Katharine Hepburn

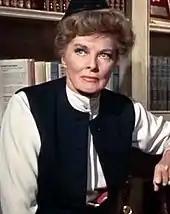
In "Guess Who's Coming to Dinner" (1967), which won Hepburn her second of four Academy Awards

After two years away from the screen, Hepburn starred in a film adaptation of Tennessee Williams' controversial play "Suddenly, Last Summer" (1959) with Elizabeth Taylor and Montgomery Clift. The movie was shot in London and was "a completely miserable experience" for Hepburn. She clashed with director Joseph L. Mankiewicz during filming, which culminated with her spitting at him in disgust. The picture was a financial success, and her work as creepy aunt Violet Venable gave Hepburn her eighth Oscar nomination. Williams was pleased with the performance, writing, "Kate is a playwright's dream-actress. She makes dialogue sound better than it is by a matchless beauty and clarity of diction". He wrote "The Night of the Iguana" (1961) with Hepburn in mind, but the actress, although flattered, felt the play was wrong for her and declined the part, which went to Deborah Kerr.